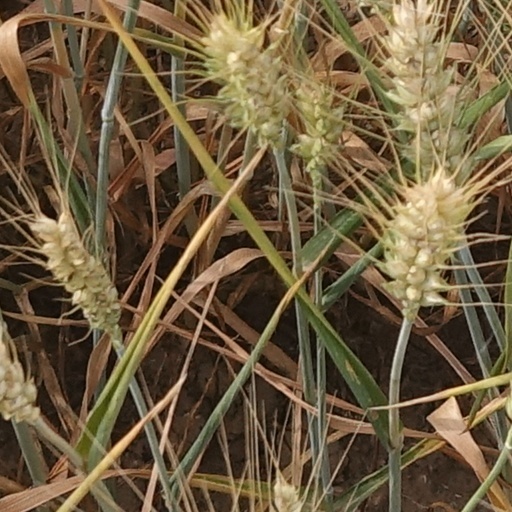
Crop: wheat